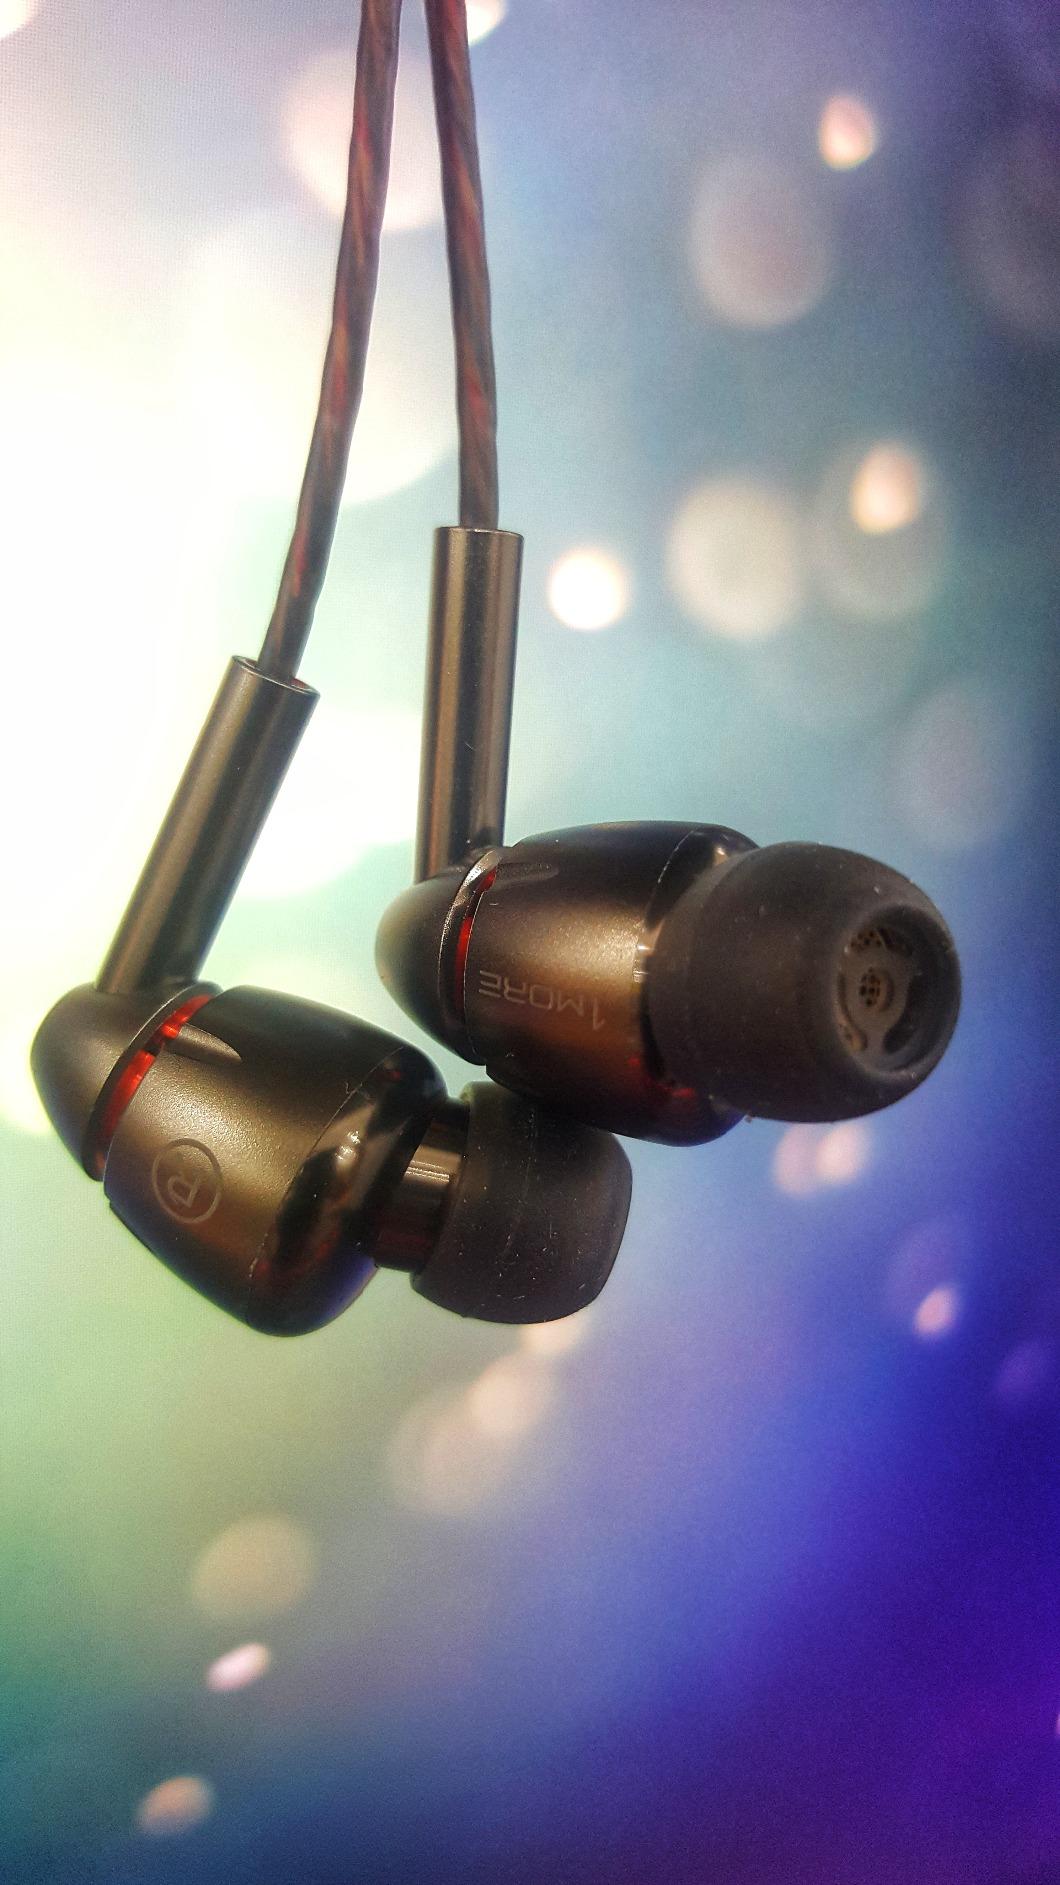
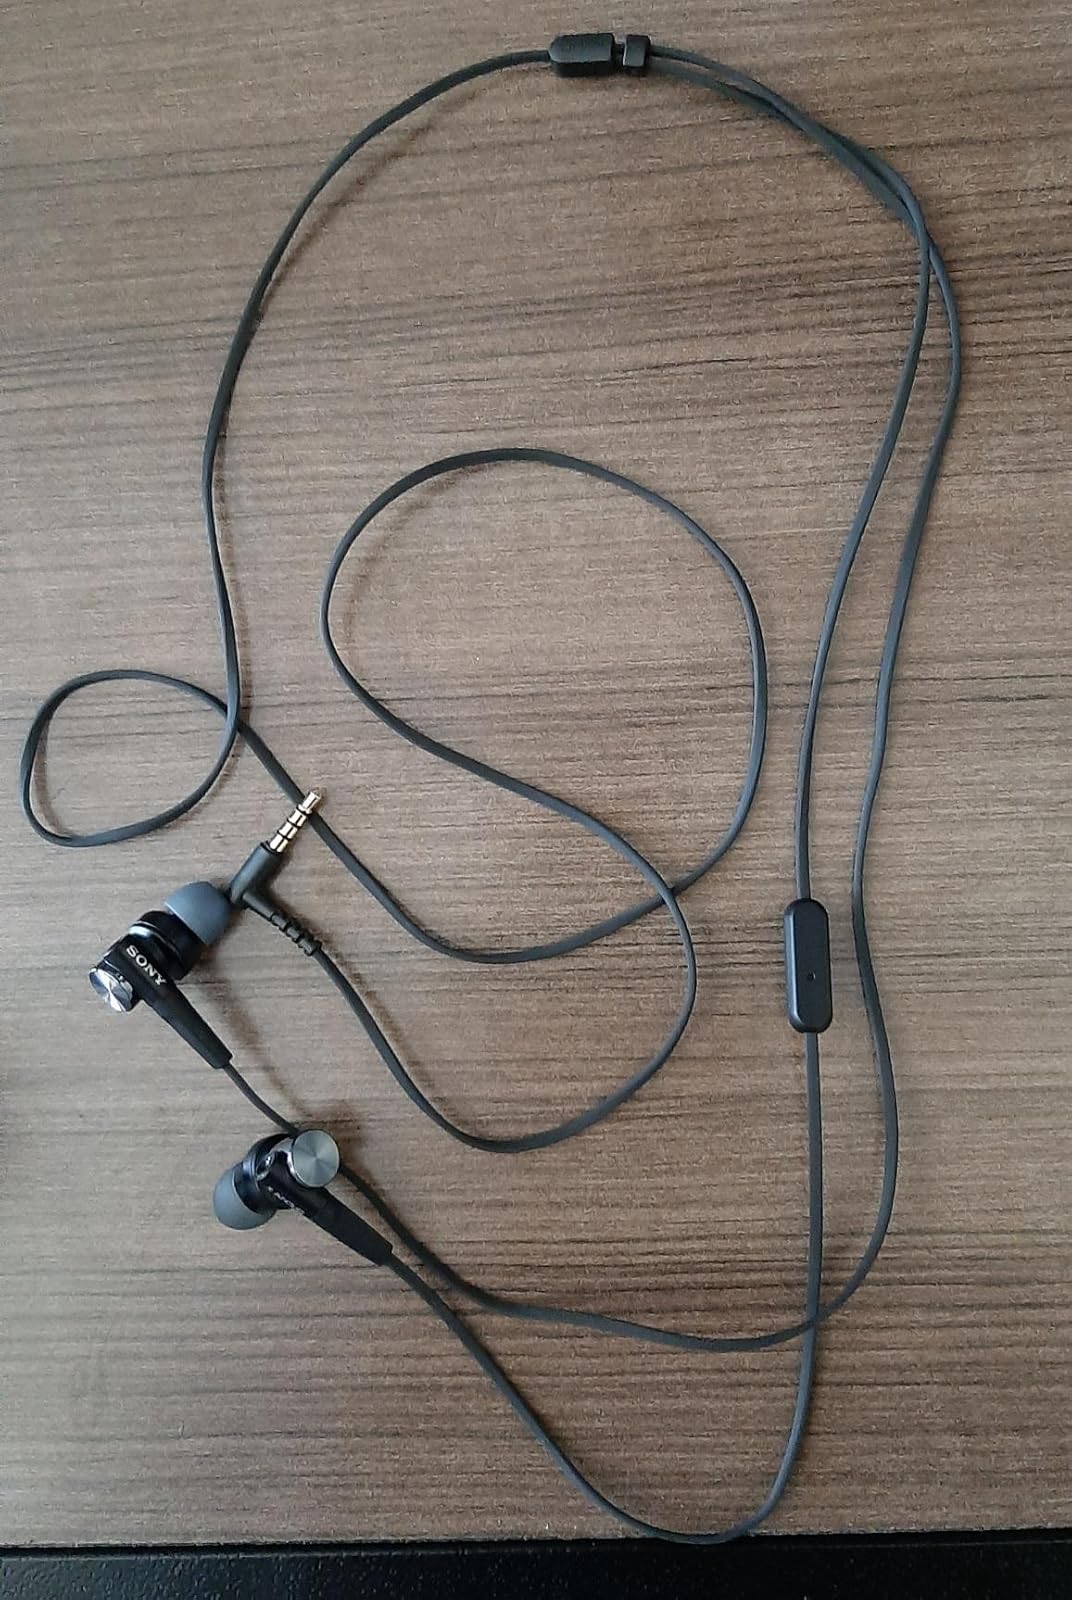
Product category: headphones
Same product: no